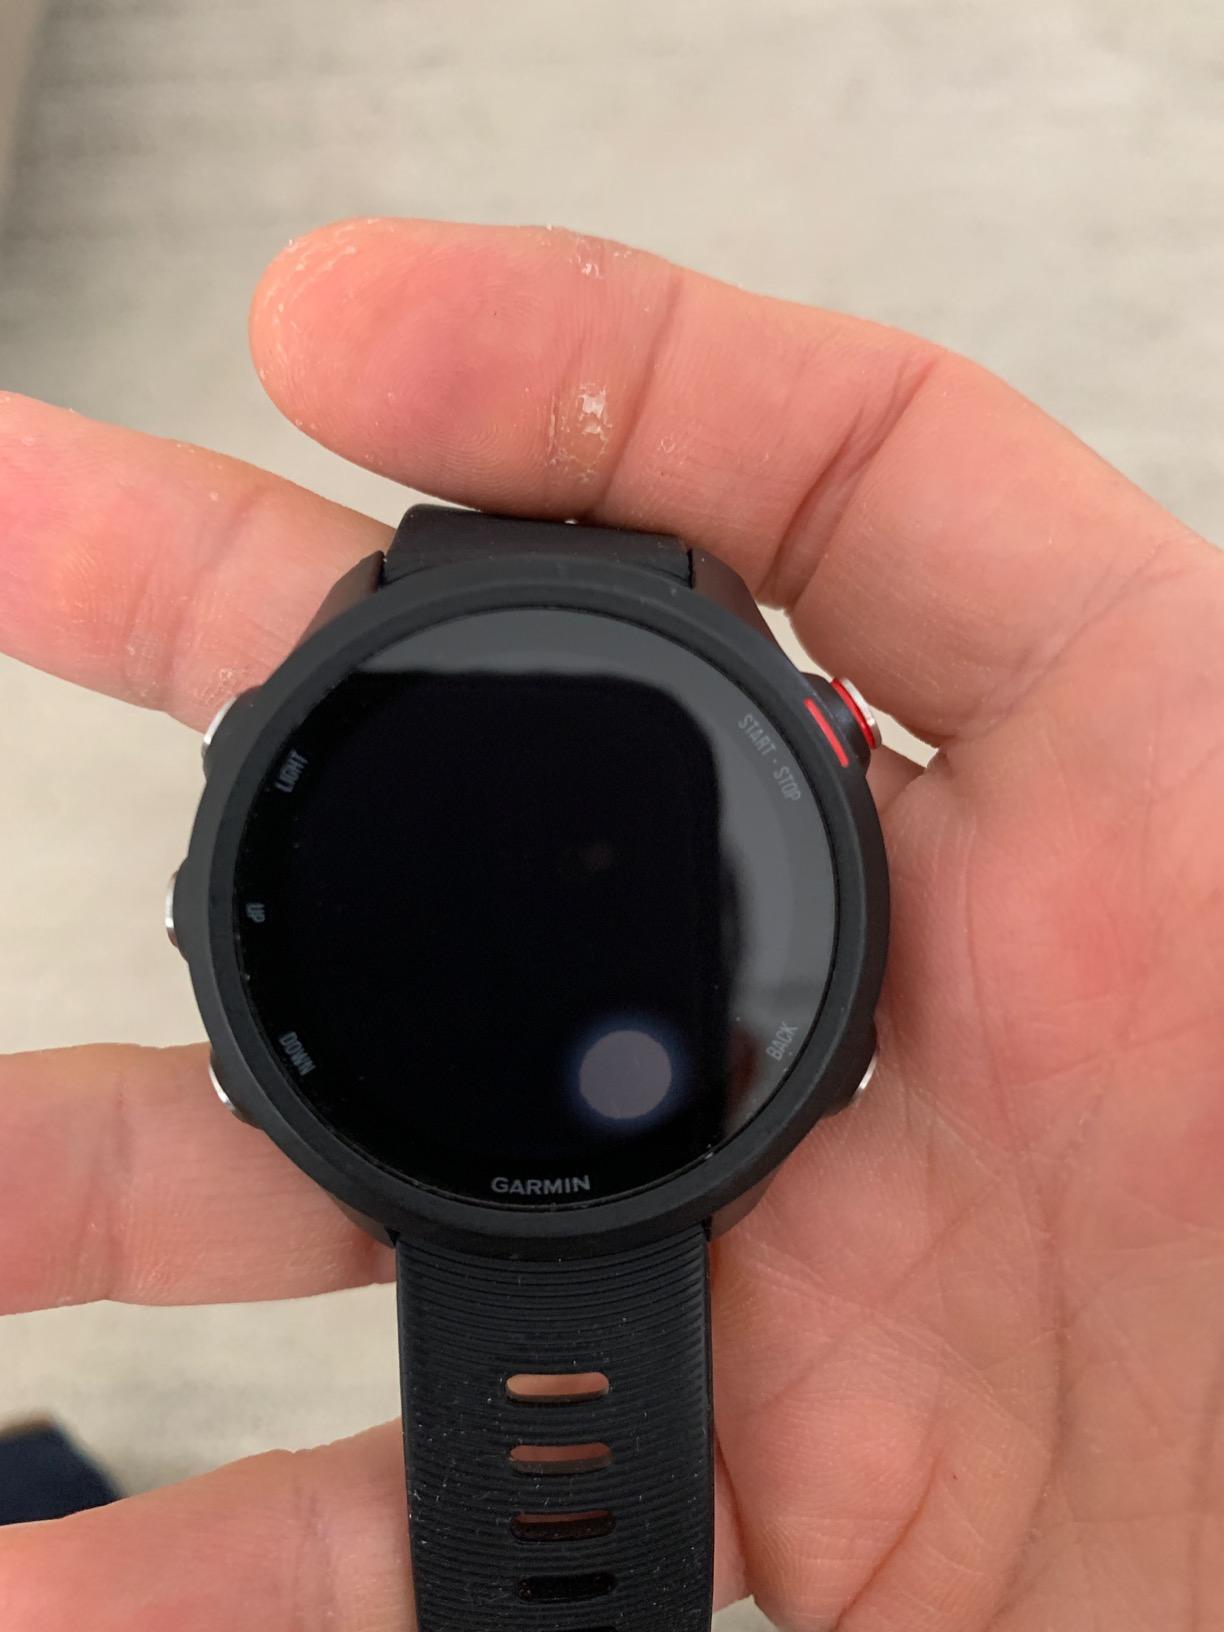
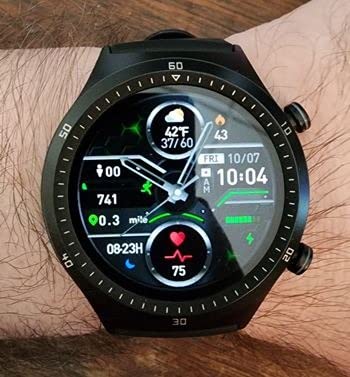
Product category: smartwatch
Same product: no